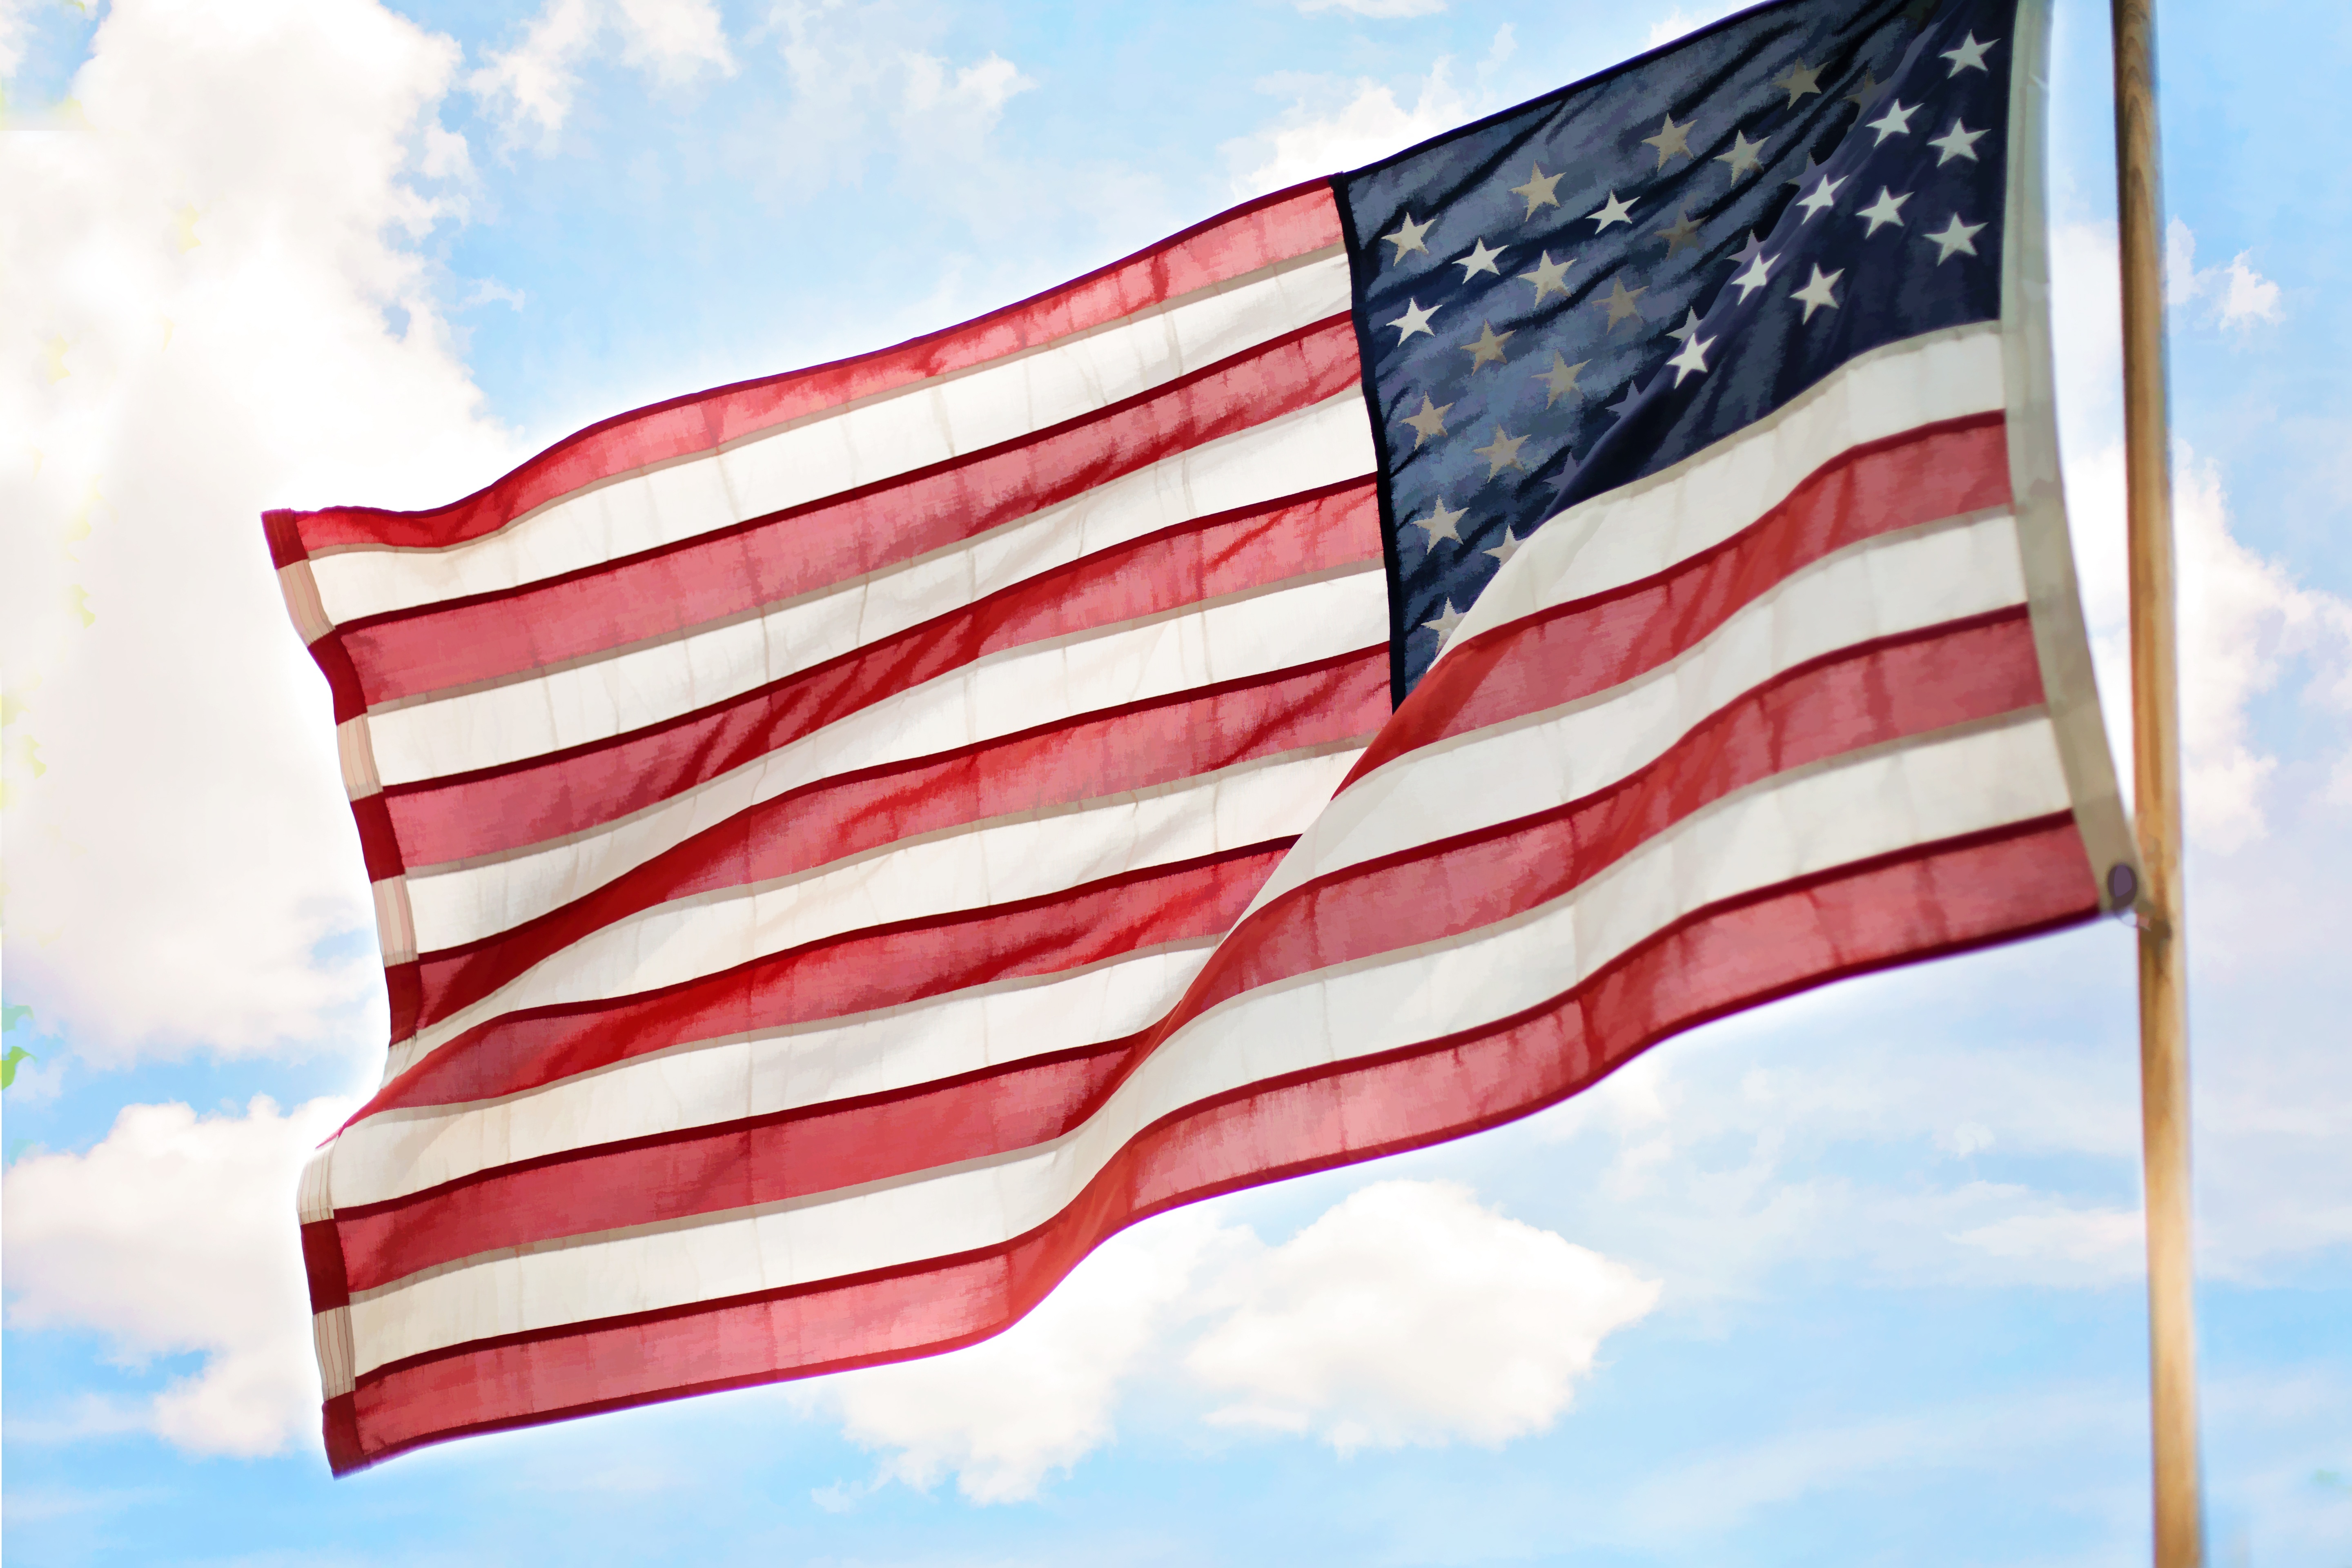
white, star, flag, usa, american flag, blue, freedom, fourth of july, patriotism, stripes, states, patriotic, flag of the united states